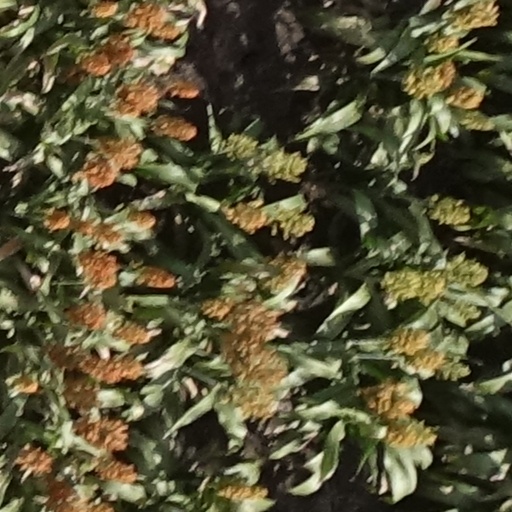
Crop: sorghum